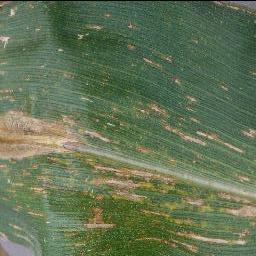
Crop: corn
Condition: (maize)_cercospora_spot_gray_spot